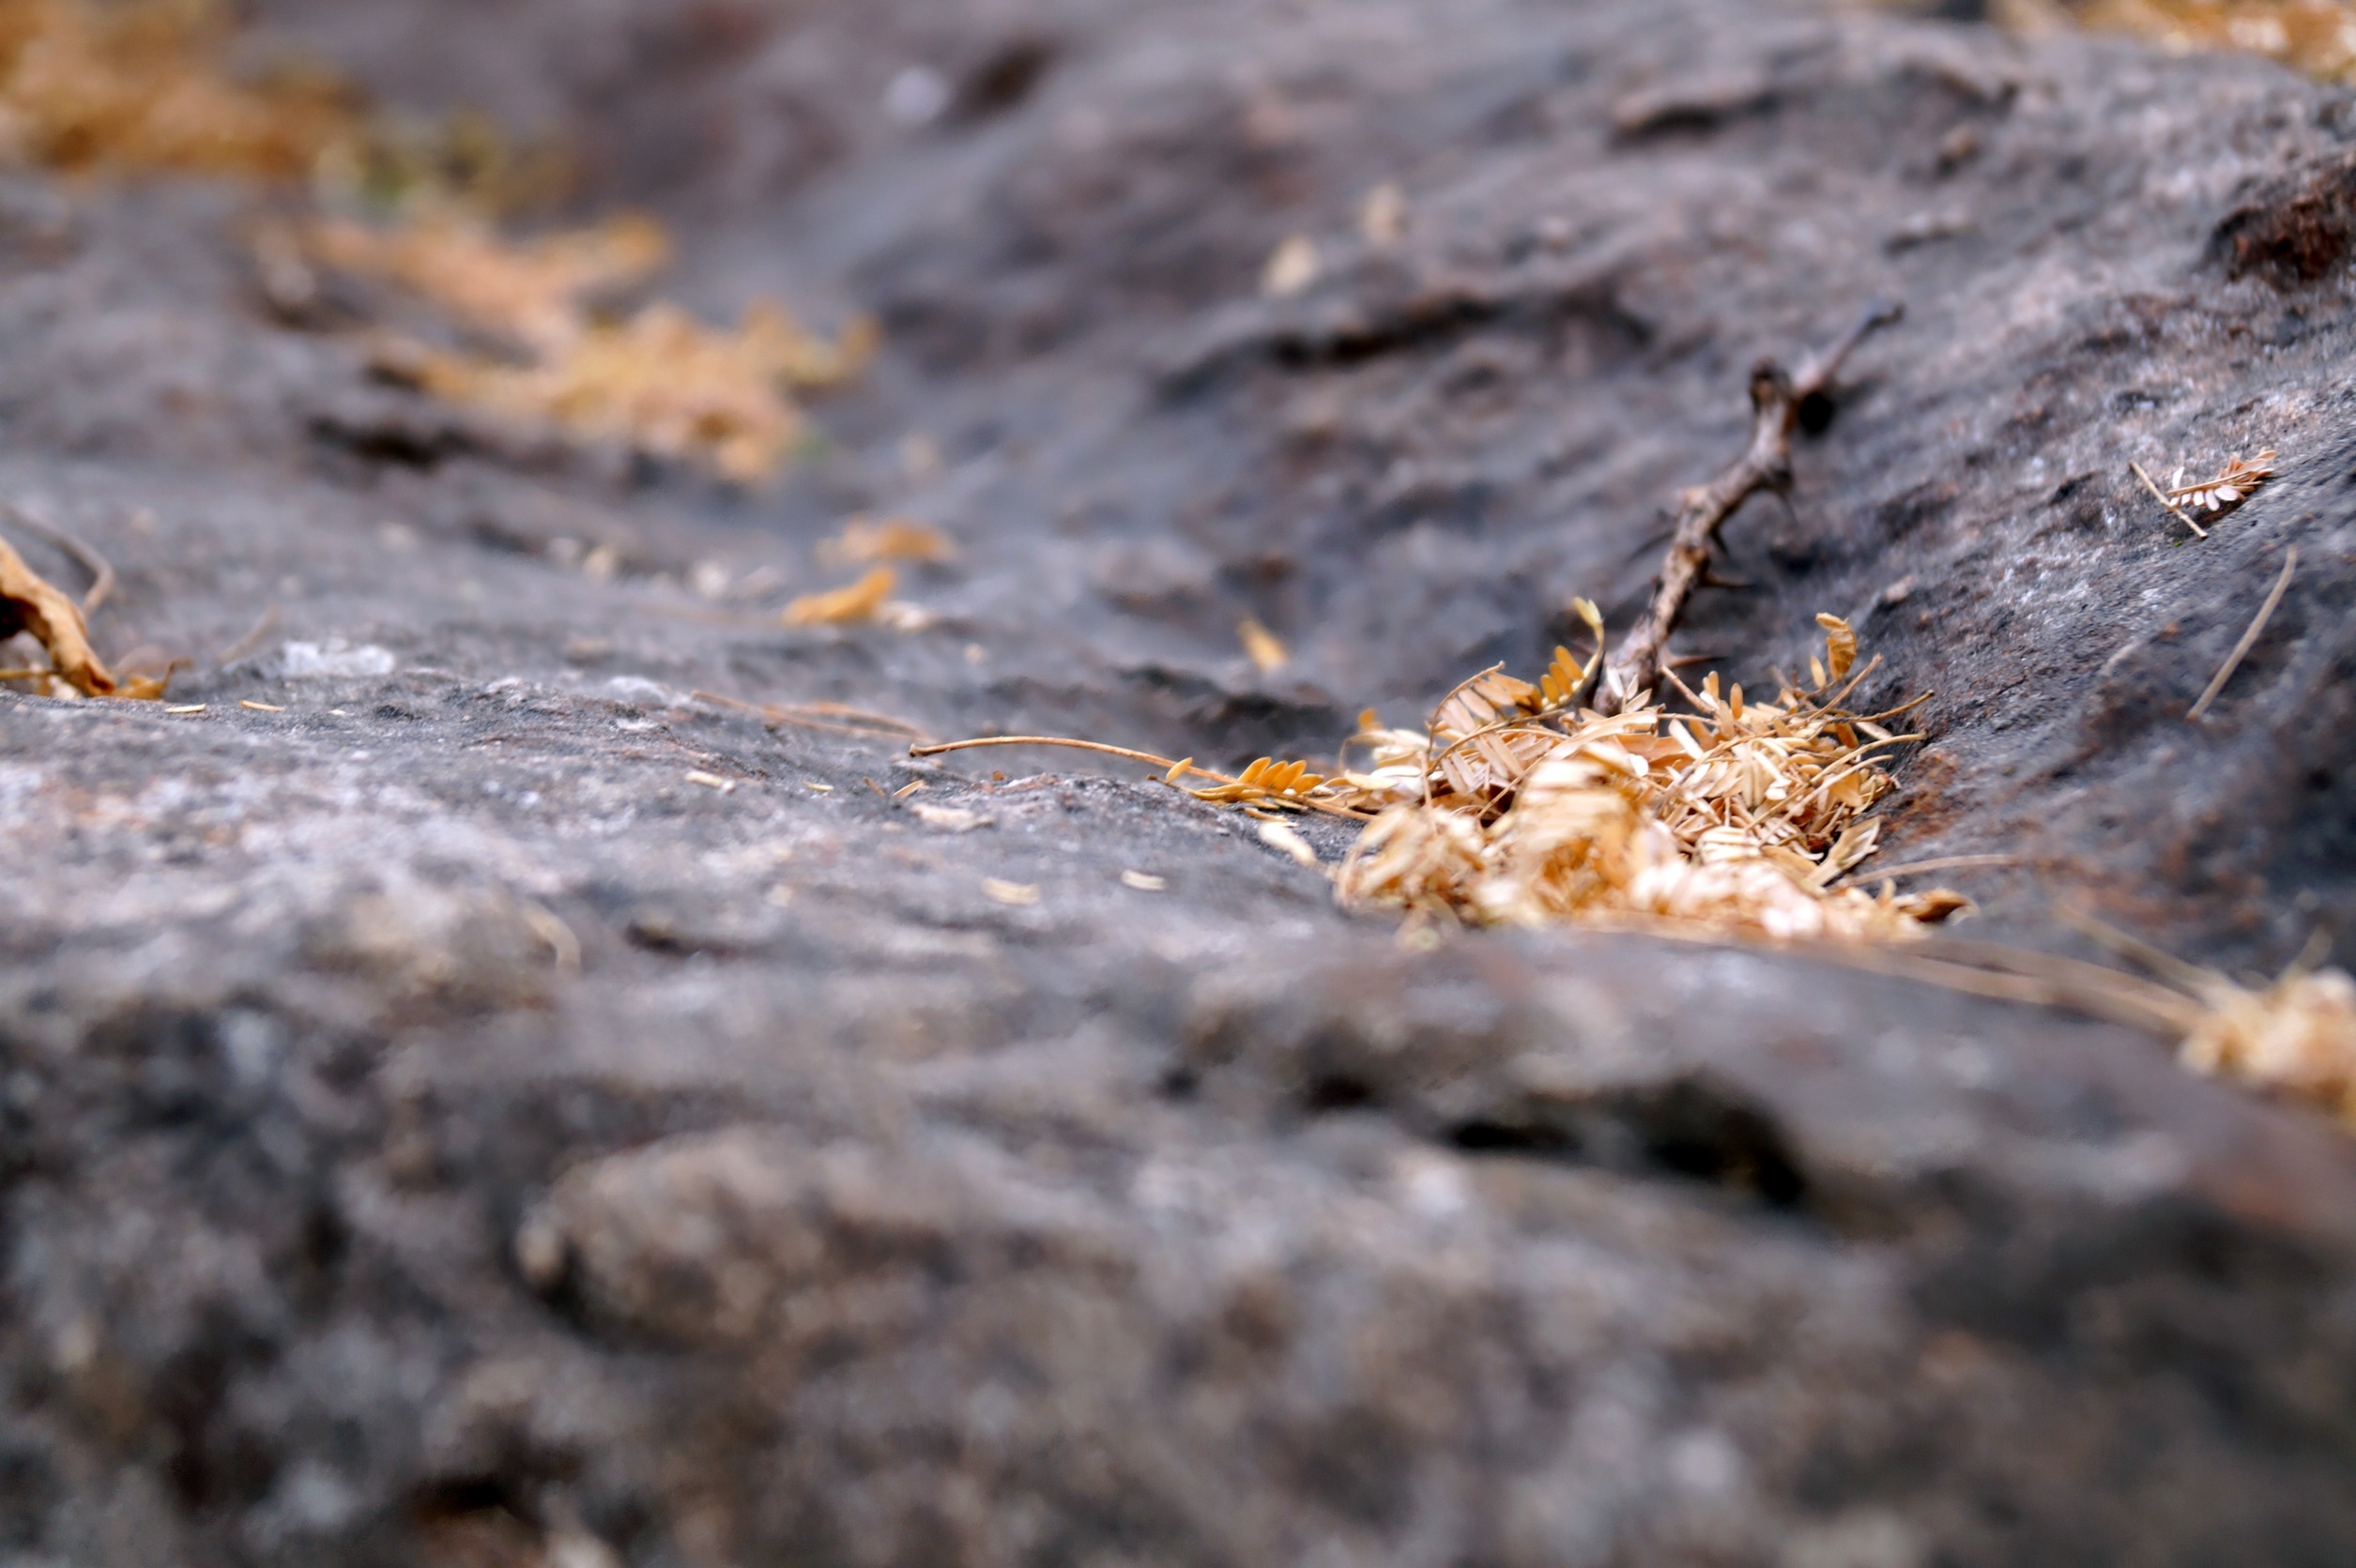
nature, rock, wood, leaf, fall, stone, dry, wildlife, insect, macro, autumn, soil, season, fauna, invertebrate, close up, leaves, ant, macro photography